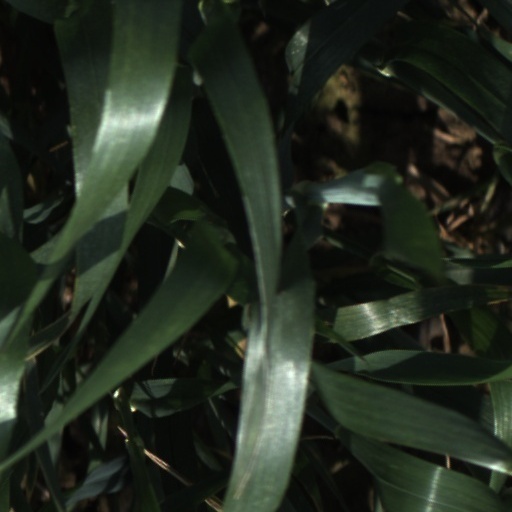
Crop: wheat